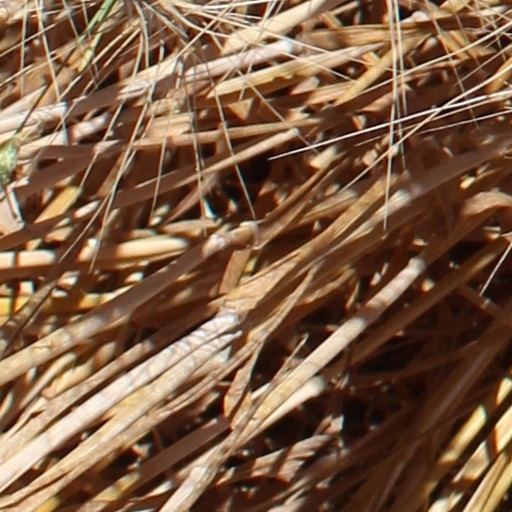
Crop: wheat